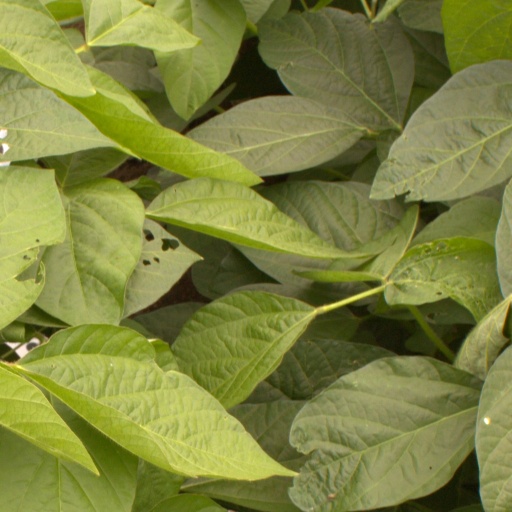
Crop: soybean